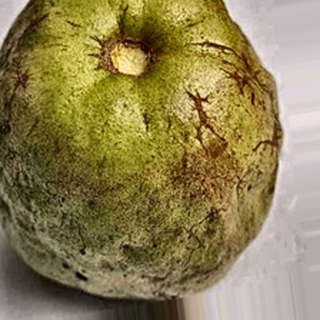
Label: guava_fruit_fly